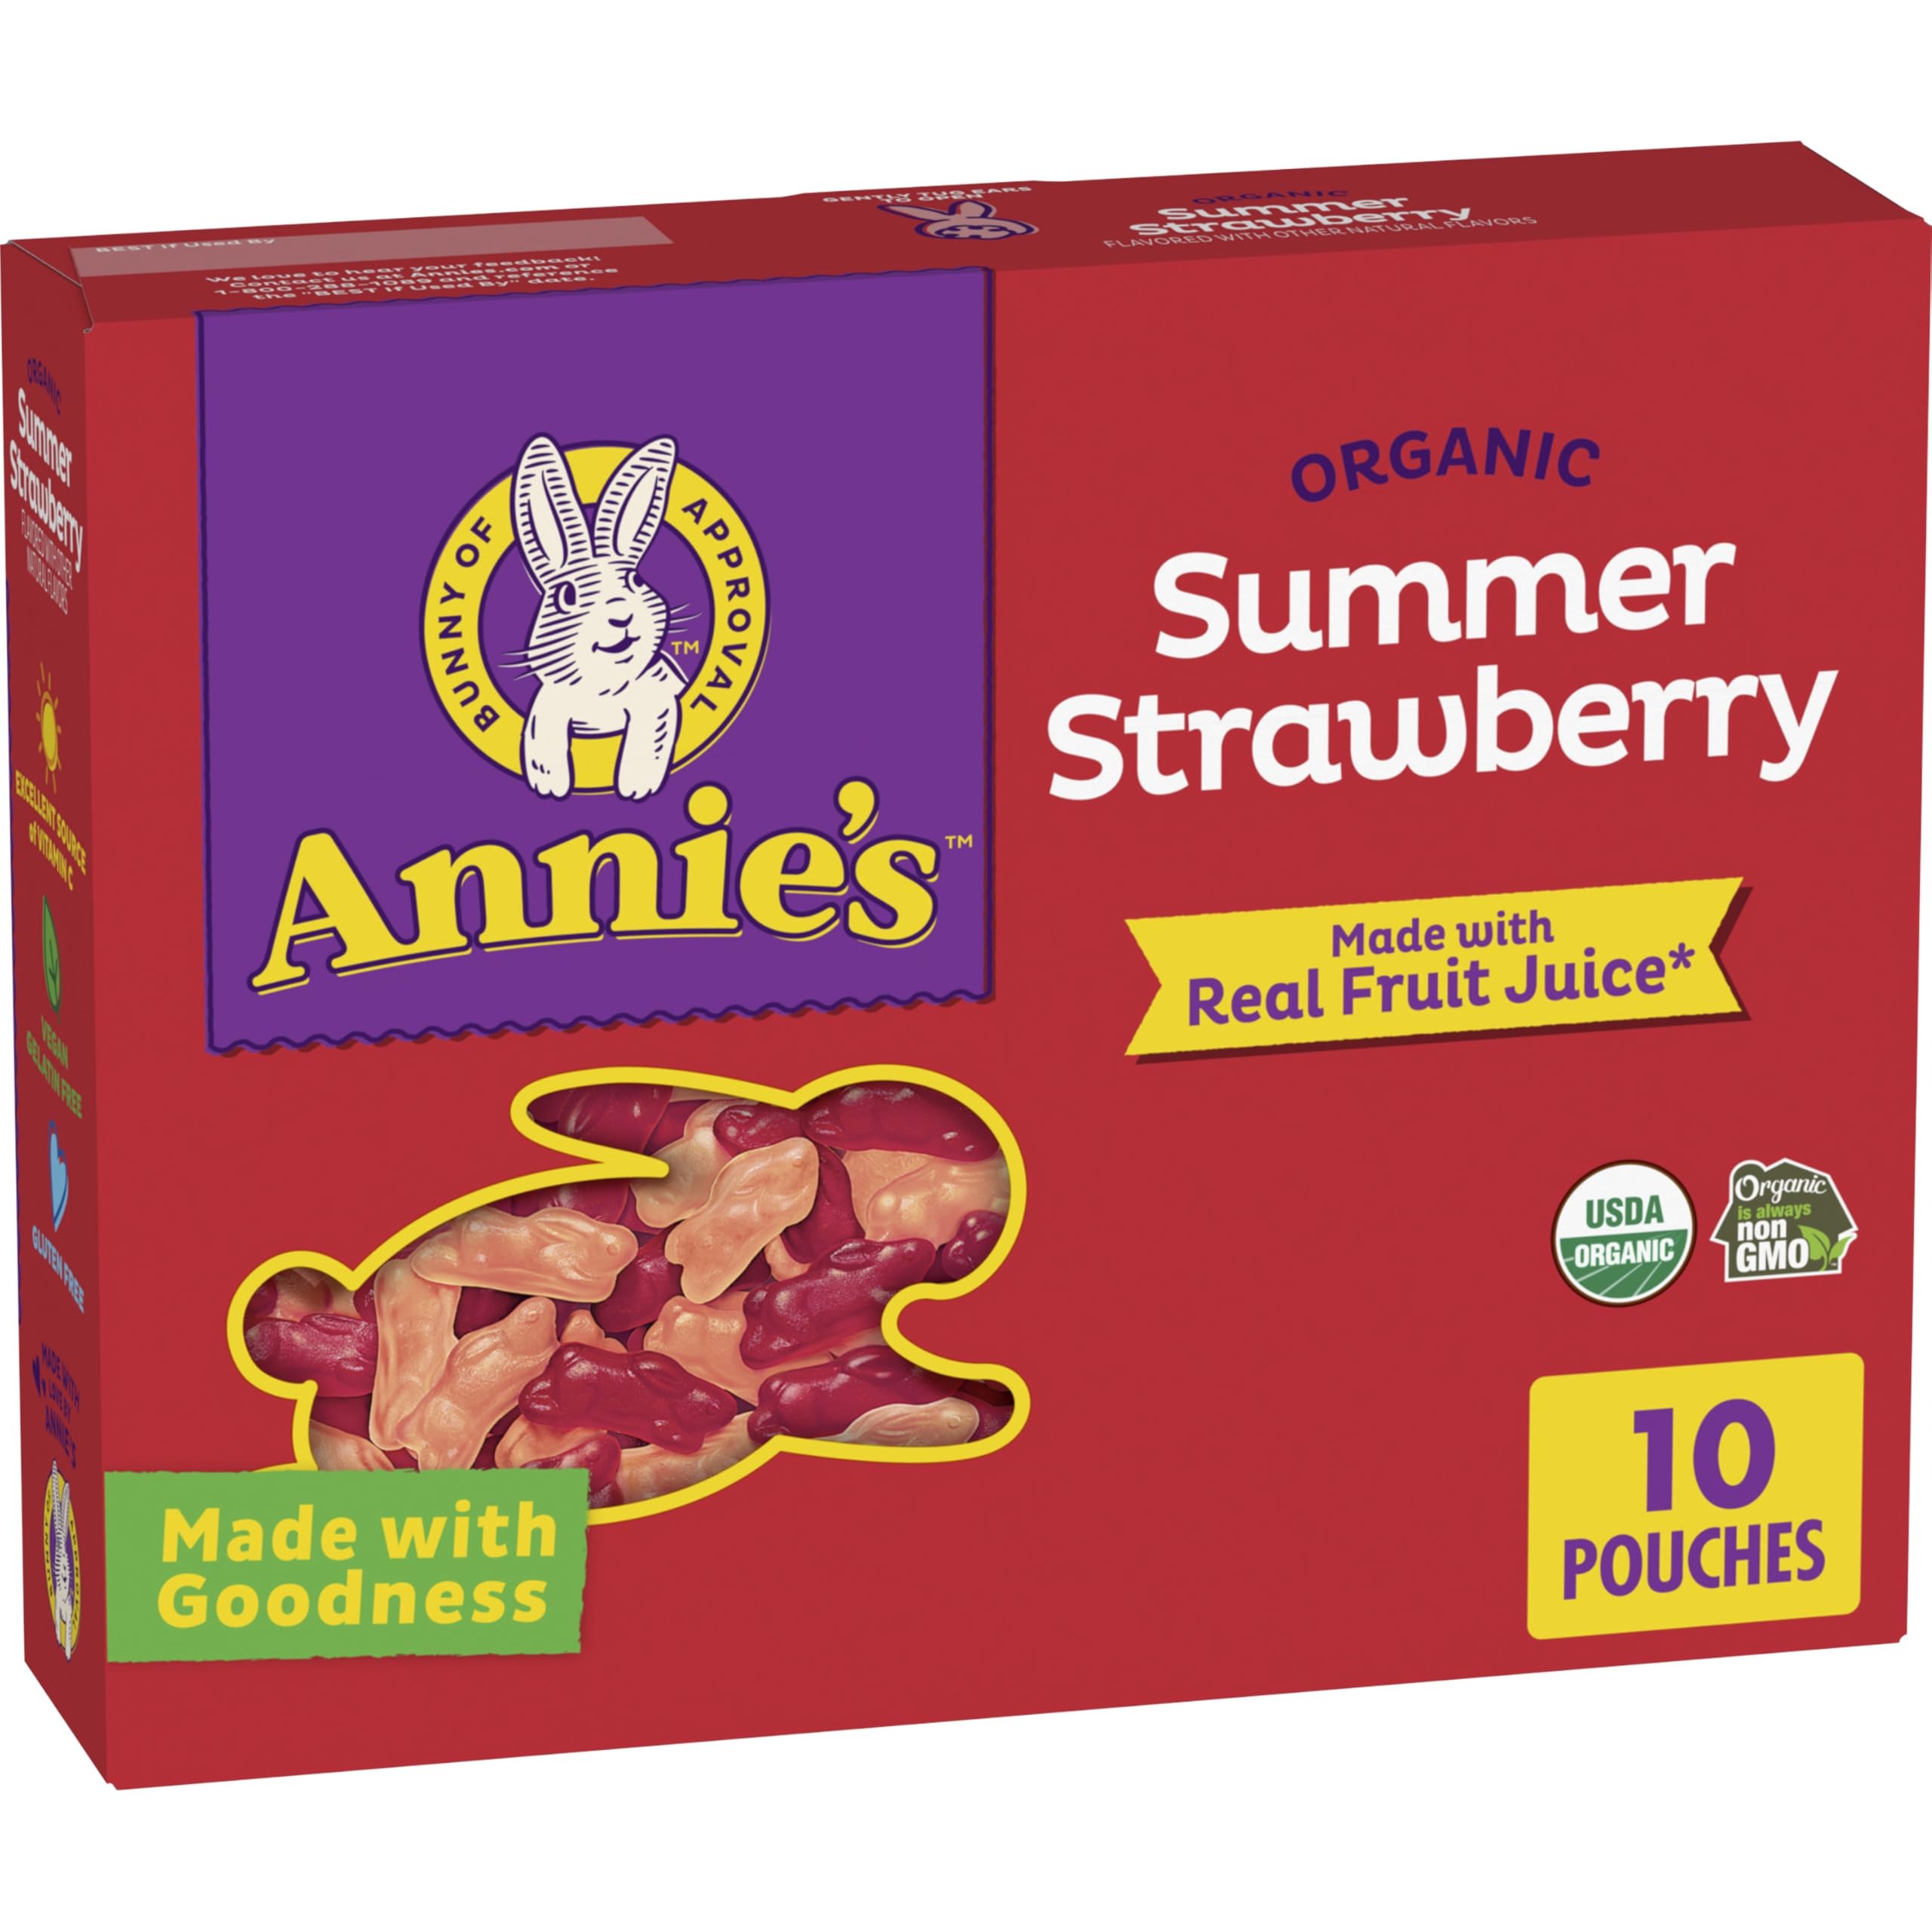
Item Name: Annie's Organic Bunny Fruit Flavored Snacks, Easter Basket Stuffers, Summer Strawberry, Gluten Free, 10 Pouches, 7 oz
Bullet Point 1: ANNIE'S IN YOUR EASTER BASKET: Bright strawberry taste to bring a fruity twist to Easter eggs, goodie bags and parties
Bullet Point 2: EASTER CANDY ALTERNATIVE: A delicious fruit flavored snack made without artificial flavors, synthetic colors, or high fructose corn syrup
Bullet Point 3: CERTIFIED ORGANIC: Non-GMO and made with USDA certified organic ingredients for the goodness you'd expect from Annie's snacks; An excellent source of vitamin C
Bullet Point 4: GLUTEN FREE SNACK: These organic, fruit flavored snacks are vegan, gelatin free, and gluten free
Bullet Point 5: CONTAINS: One 7 oz box of Annie's Organic Summer Strawberry Bunny Fruit Flavored Snacks; 10 pouches
Value: 10.0
Unit: Count

Price: 7.14